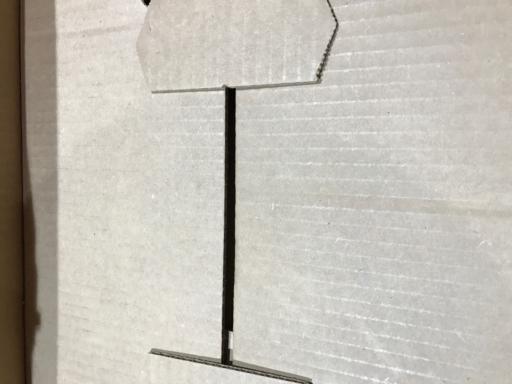
Waste category: cardboard